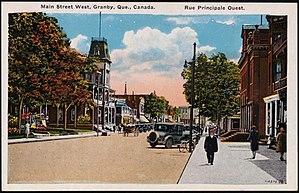
Granby est une ville, située dans la MRC de La Haute-Yamaska en Montérégie, au Québec, au Canada et dans la région touristique des Cantons-de-l'Est.